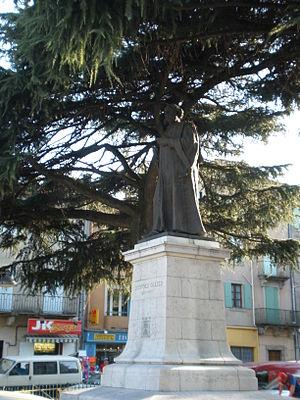
La statue de Léopold Ollier aux Vans (Ardèche)
Cet article recense les œuvres d'art dans l'espace public situées dans le département de l'Ardèche, en France.
Les Vans — Los Vans en occitan — est une commune française, située dans le département de l'Ardèche en région Auvergne-Rhône-Alpes.